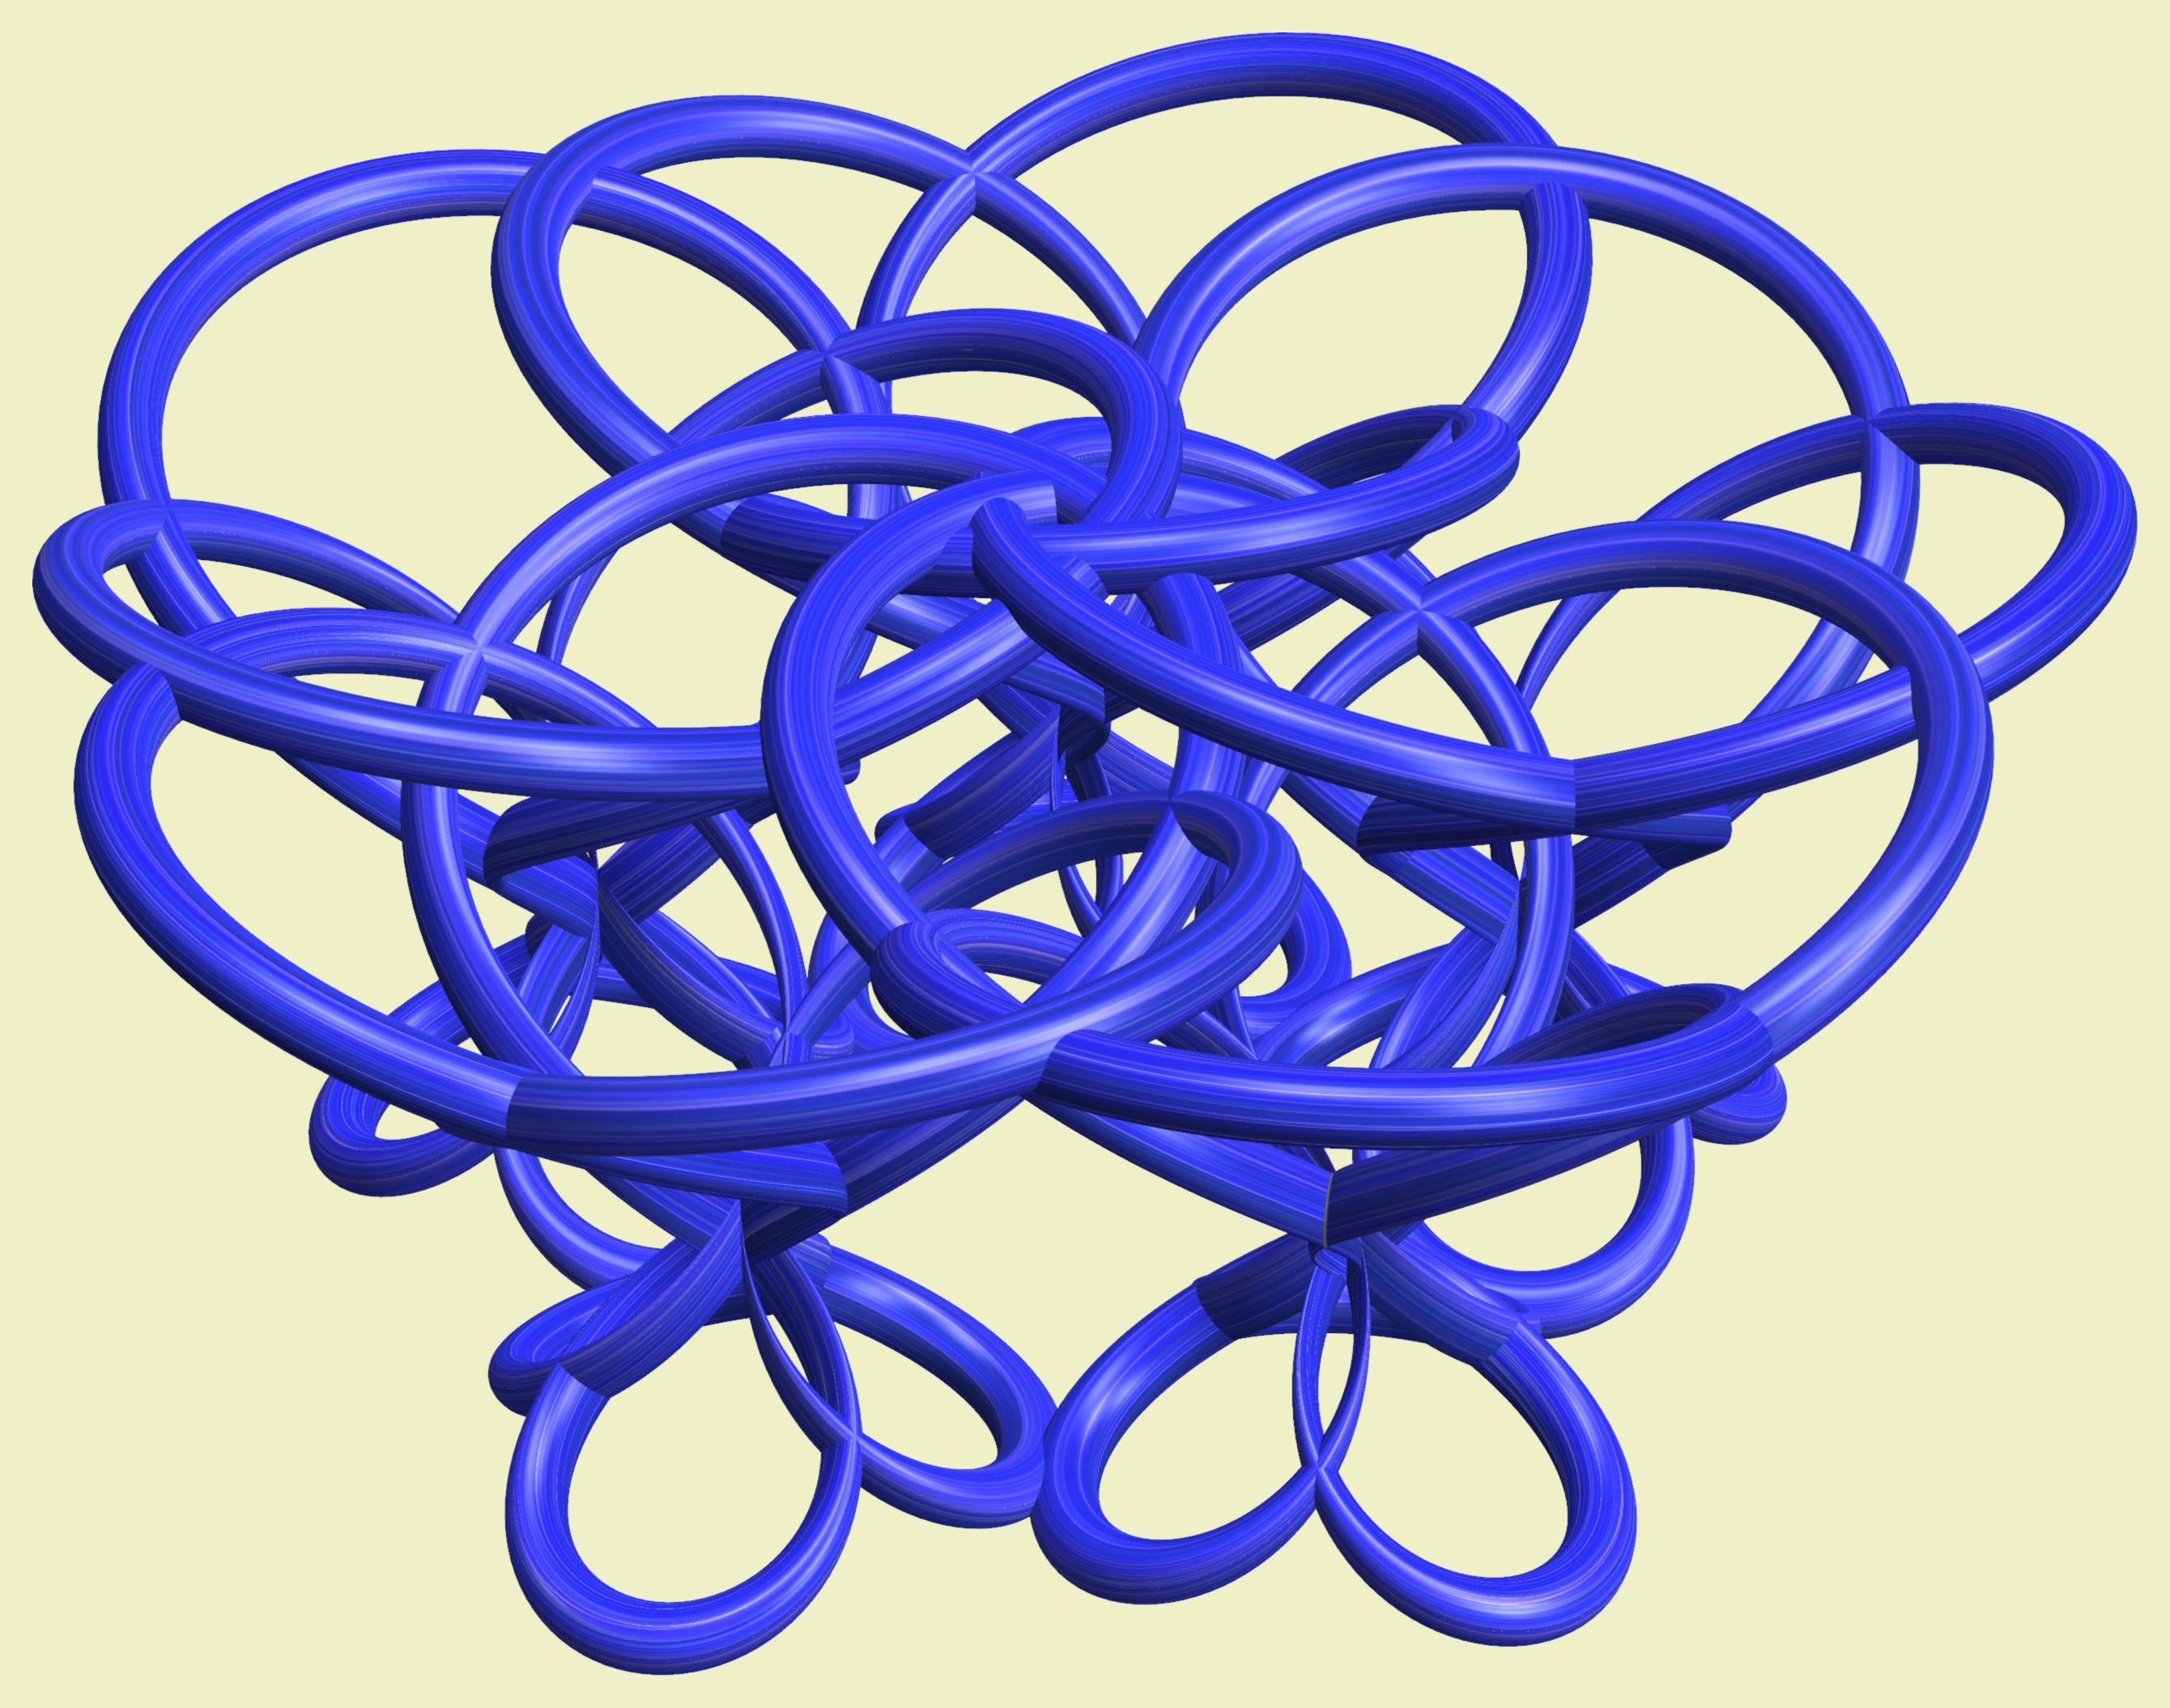
structure, wheel, texture, number, pattern, line, geometry, circle, product, font, sculpture, design, symmetry, mesh, 3d, graphic, shape, torus, mathematica, cg, parametricplot3d, code, program, algorithm, mapping, geometricsculpture, lissajous, bicycle wheel, automotive exterior, body jewelry